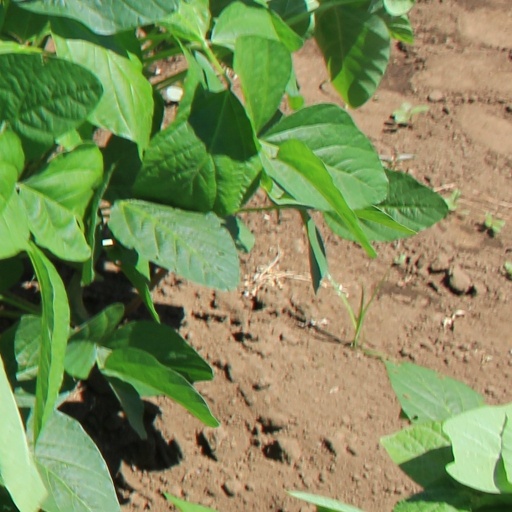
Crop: soybean